Hari Joshi

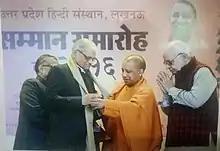

In 1954, he wrote his first poem in Hindi. In 1958, his article "Phool aur Shool" was published in inter-college magazine at Bhopal. His works were later published in leading Hindi national magazines such as "Dharmyug", "Saptahik Hindustan", "Kadambini", "Navneet" and many other reputed magazines. He also contributed to many leading Indian national dailies such as "Navbharat Times", "Dainik Bhaskar", "Nai Dunia". He has authored about 20 books.